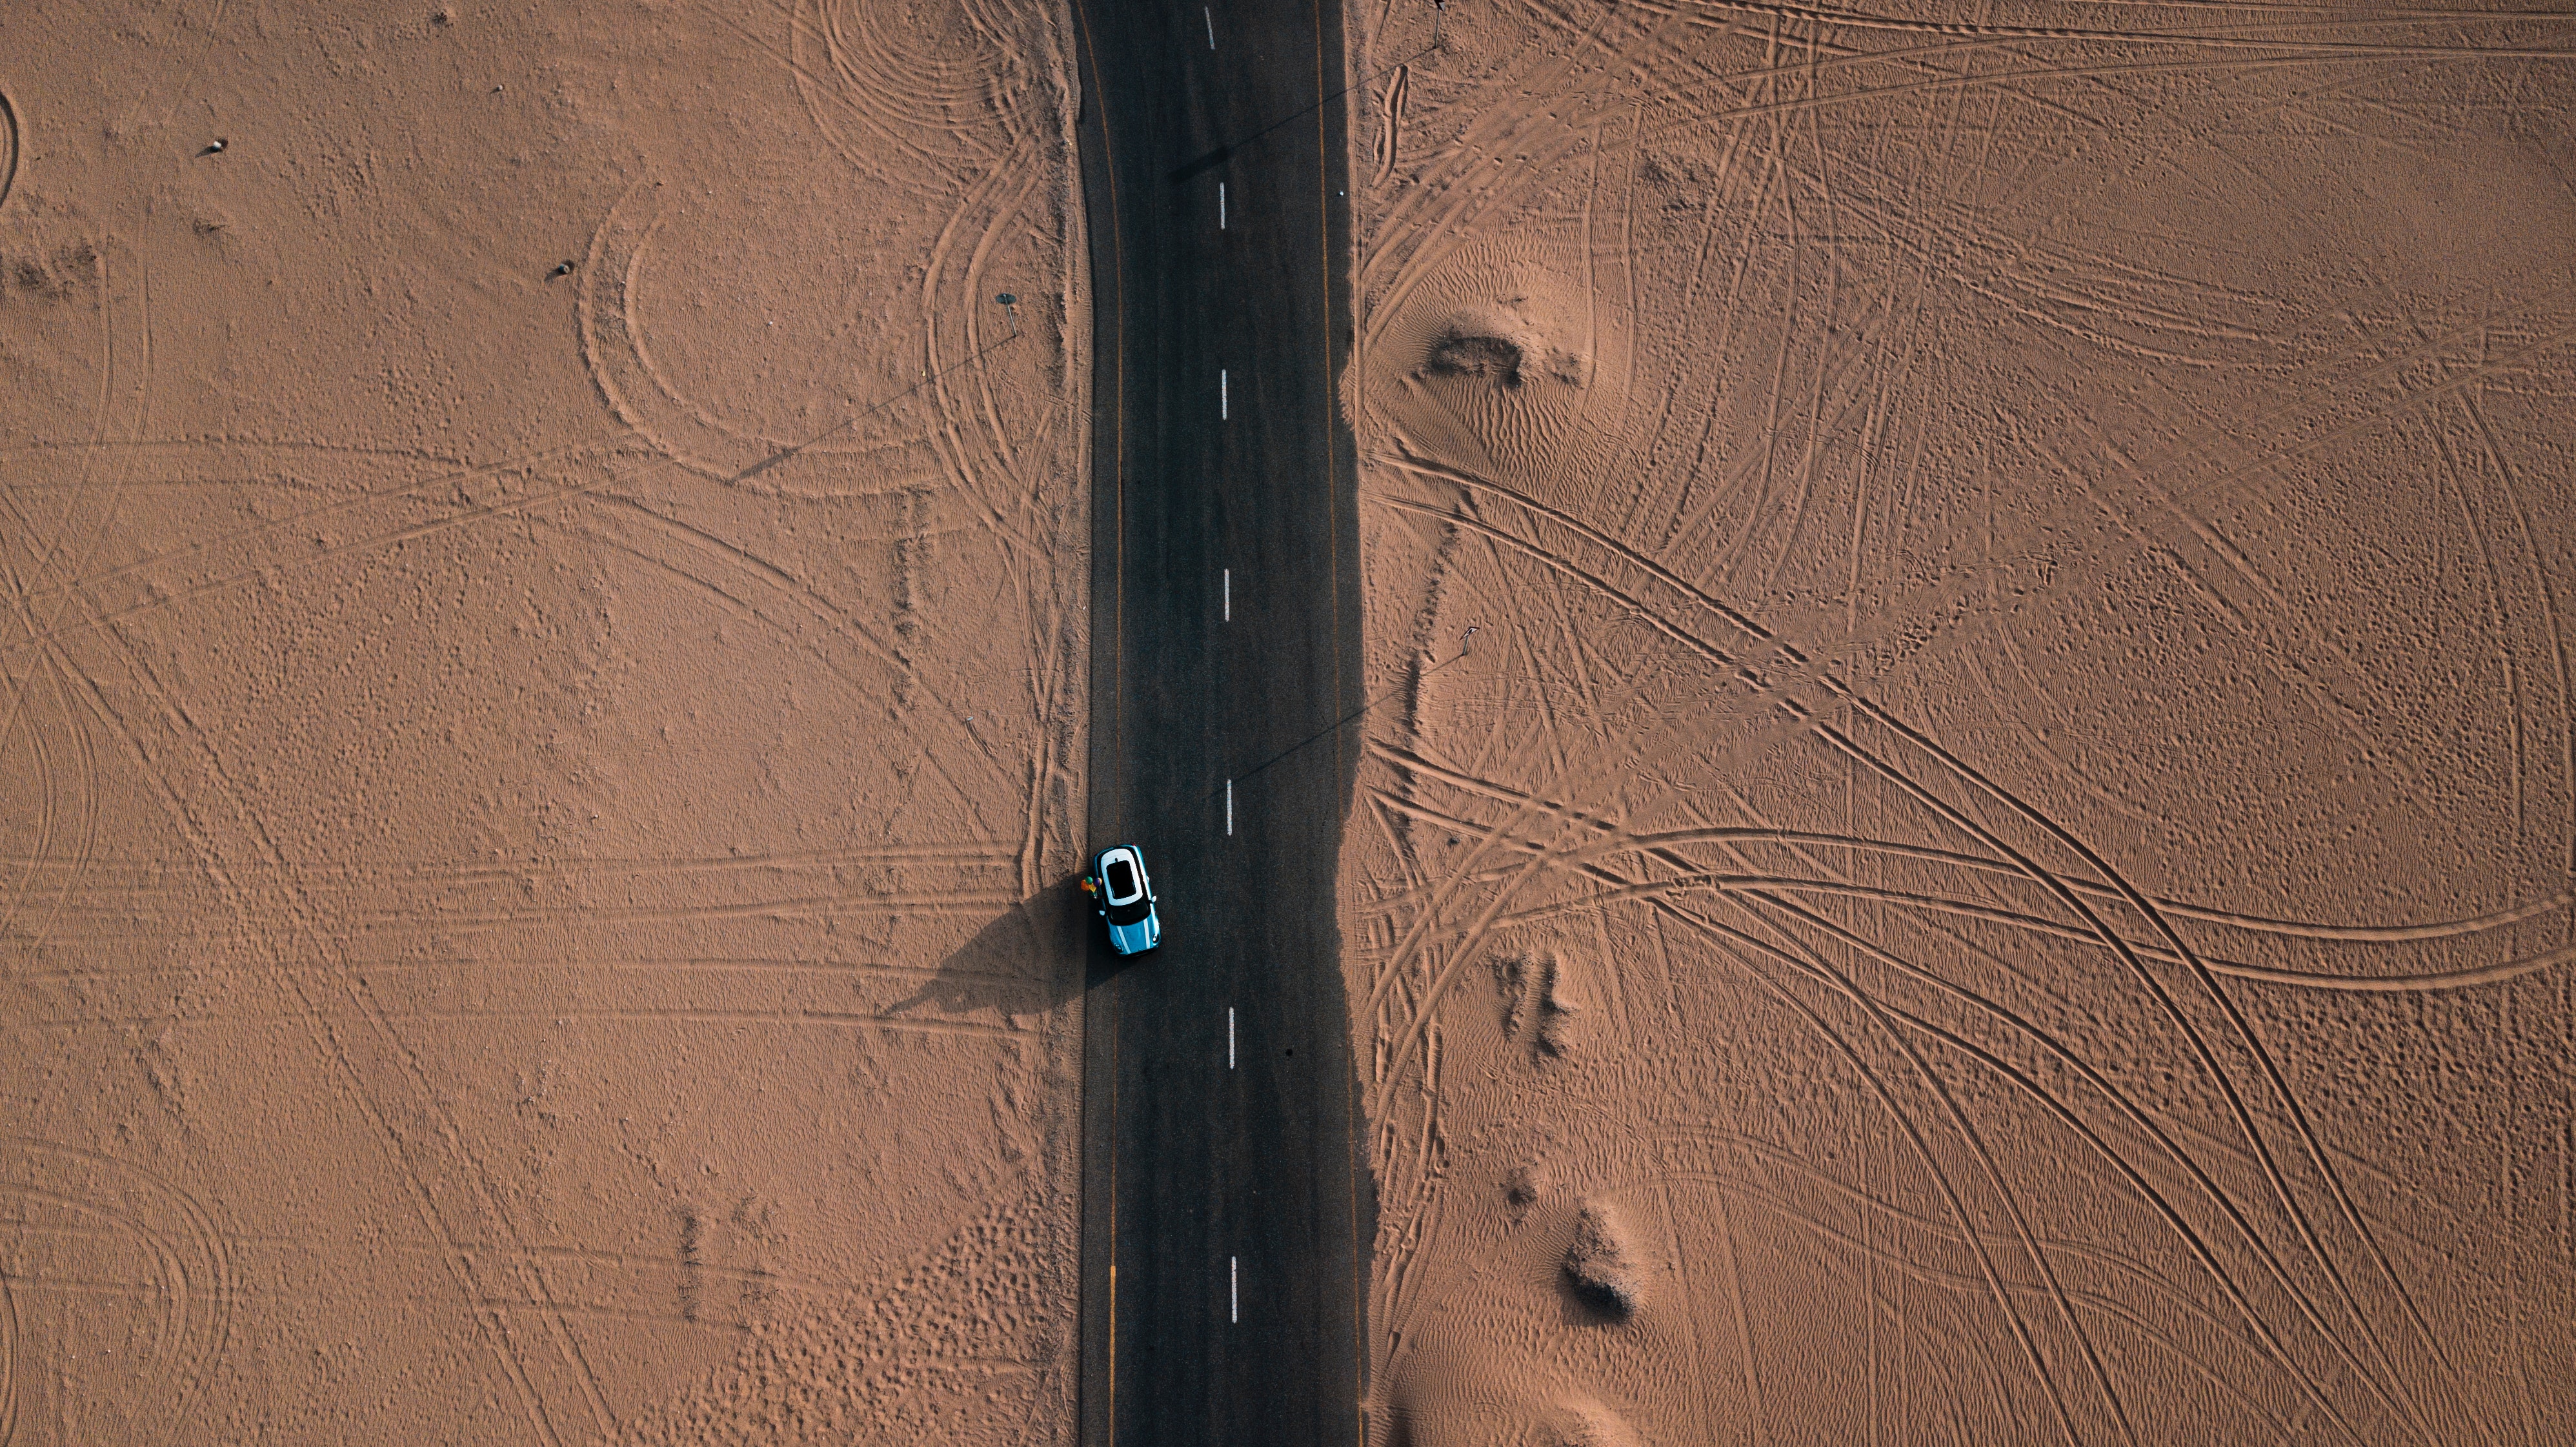
wood, line, wood stain, floor, door, angle